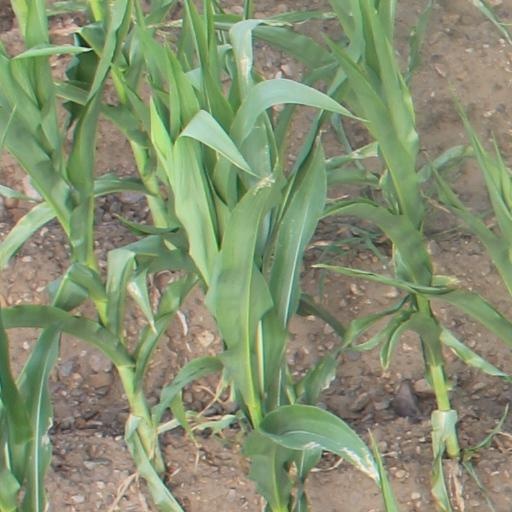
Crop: maize; corn